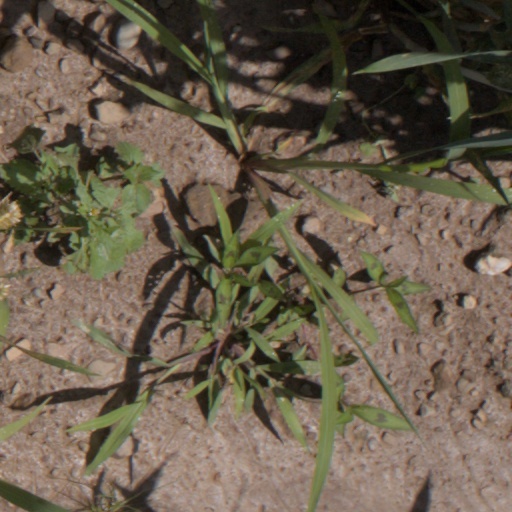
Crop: wheat